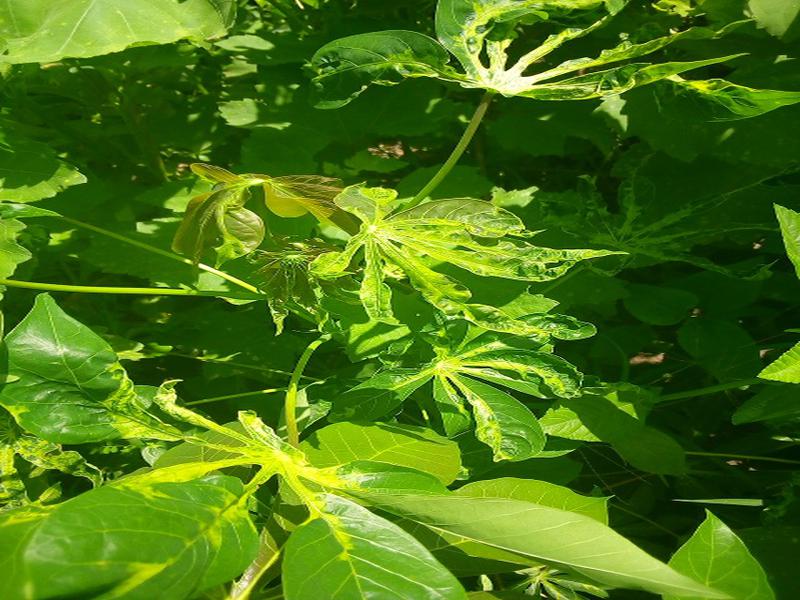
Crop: cassava
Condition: mosaic_disease